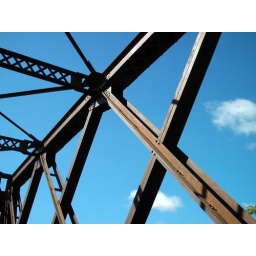
The truss railroad bridge over Salt Creek, just south of Saltillo Road.